Oldsmobile Aerotech III

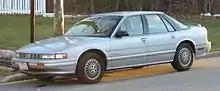
The Oldsmobile Aerotech III was intended to preview the upcoming 1990 Oldsmobile Cutlass Supreme sedan.

The Oldsmobile Aerotech III was one of three concept cars by Oldsmobile, presented in 1989. It was a four-door sedan based heavily on the Cutlass Supreme coupe, and was built to foreshadow the new Cutlass Supreme sedan, which was planned to be released the following year. More of its styling cues (most obviously the front fascia), were present when the Cutlass Supreme got a minor facelift for 1992.